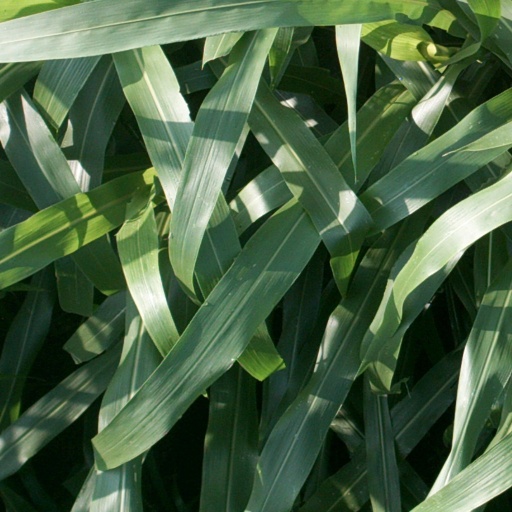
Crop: sorghum